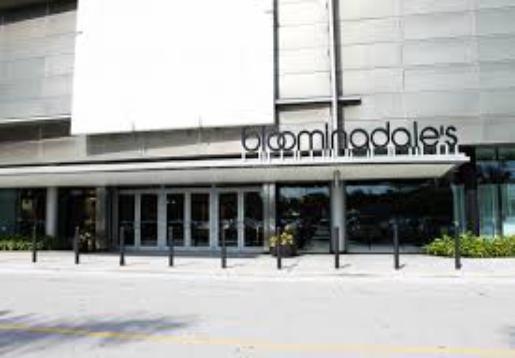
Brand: Bloomingdale's
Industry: Clothes